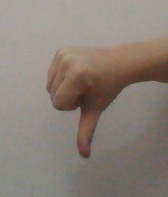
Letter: waw